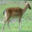
Label: deer